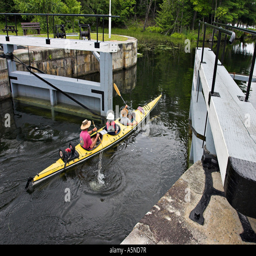
through the lock : a long yellow kayak with a father and sons aboard paddles to navigate through the half opened